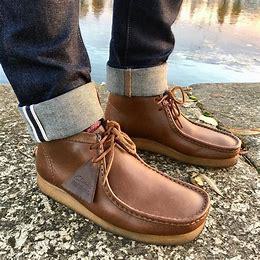
Brand: Clarks
Model: Wallabee